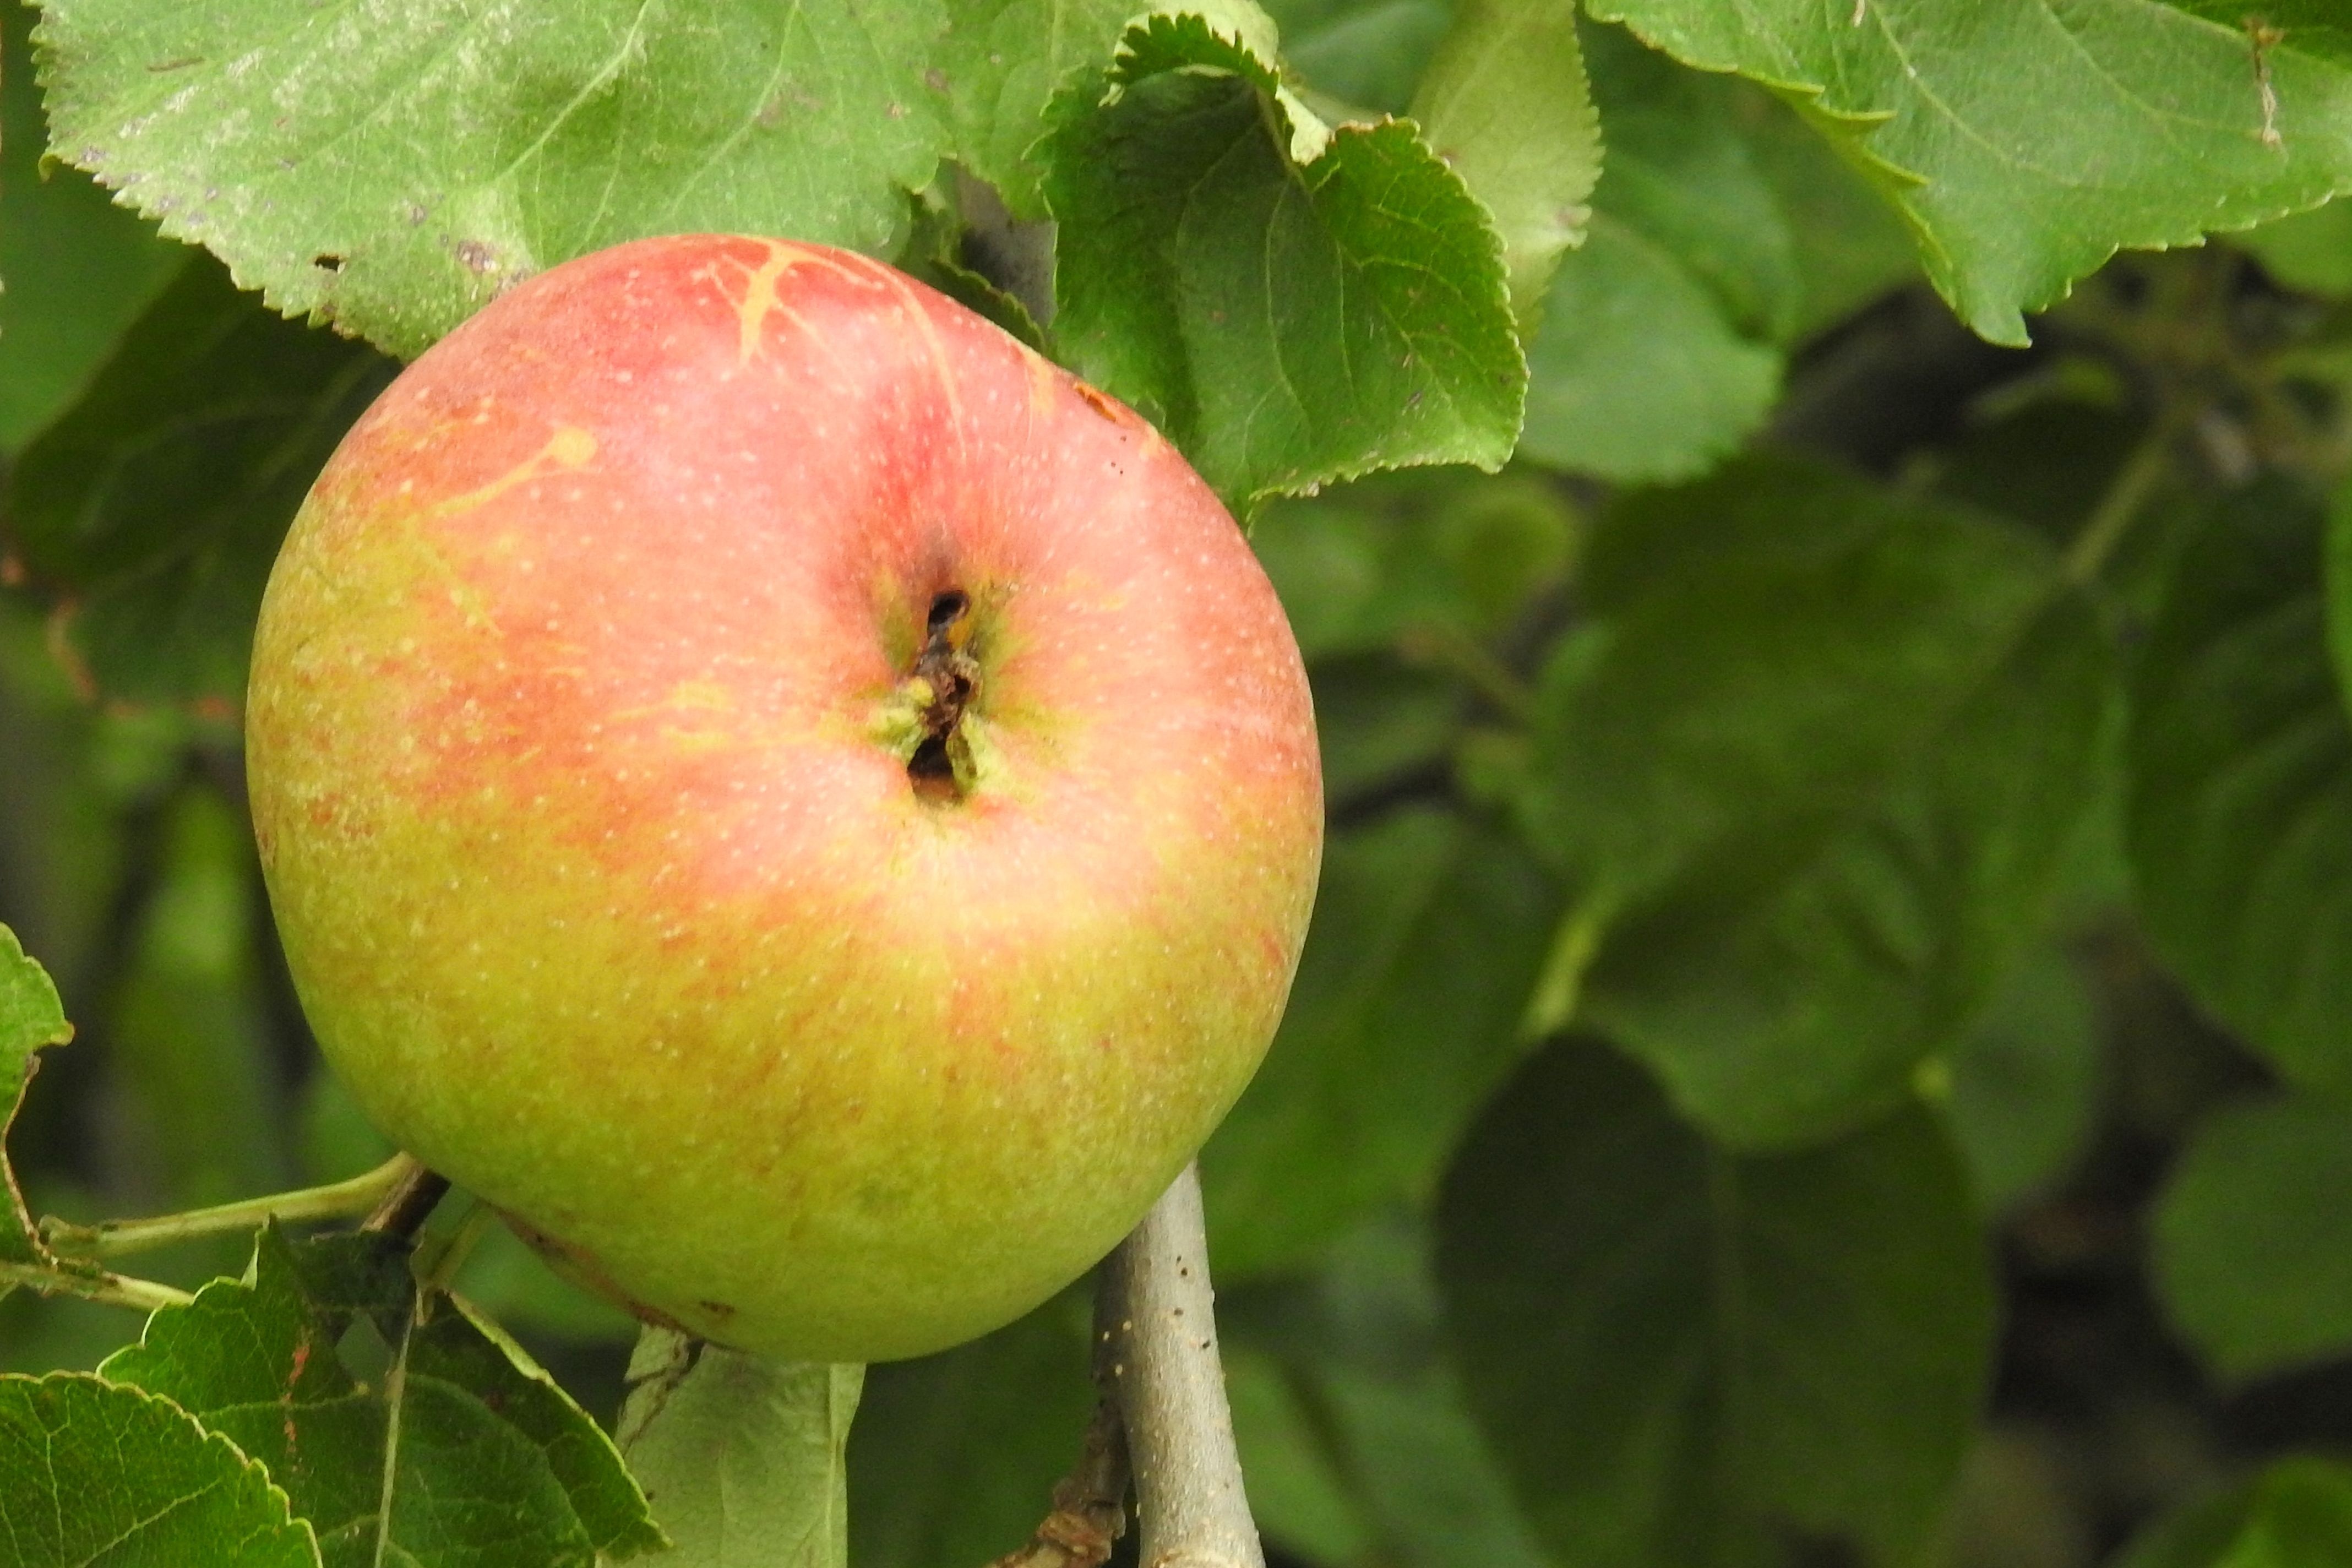
apple, nature, plant, fruit, flower, food, produce, apple tree, kernobstgewaechs, flowering plant, rose family, land plant, rose order